COVID-19 pandemic in Spain

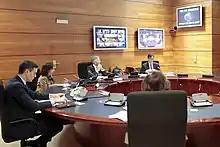
Due to the pandemic, the Cabinet had to meet virtually for the first time, with the majority of ministers attending via videoconference.

Low income neighbourhoods in Barcelona have seven times the rate of infection of more affluent neighbourhoods. Part of the reason is that essential workers, who have kept going to work despite the epidemic, are likely to work in low-skill jobs such as supermarkets or elder care. Also, many care workers are immigrants, who lack access to unemployment benefits and live in some of the lowest category housing. Homeless people are also at risk and the charities that help them were forced to cease operations because of the disease. The Community of Madrid has asked the Military Emergencies Unit to enter the Cañada Real, the largest illegal slum in a European city, and provide assistance, because the poor living conditions there make self-isolation difficult. The has been providing aid and delivering meals.